Western jackdaw

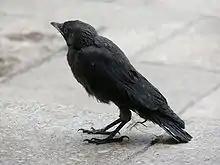
Fledgling "C. m. spermologus" in southern England.

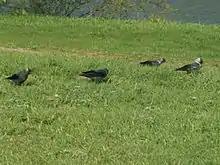
"C. m. soemmerringii", foraging in pasture in Russia.

Generally wary of people in the forest or countryside, western jackdaws are much tamer in urban areas.